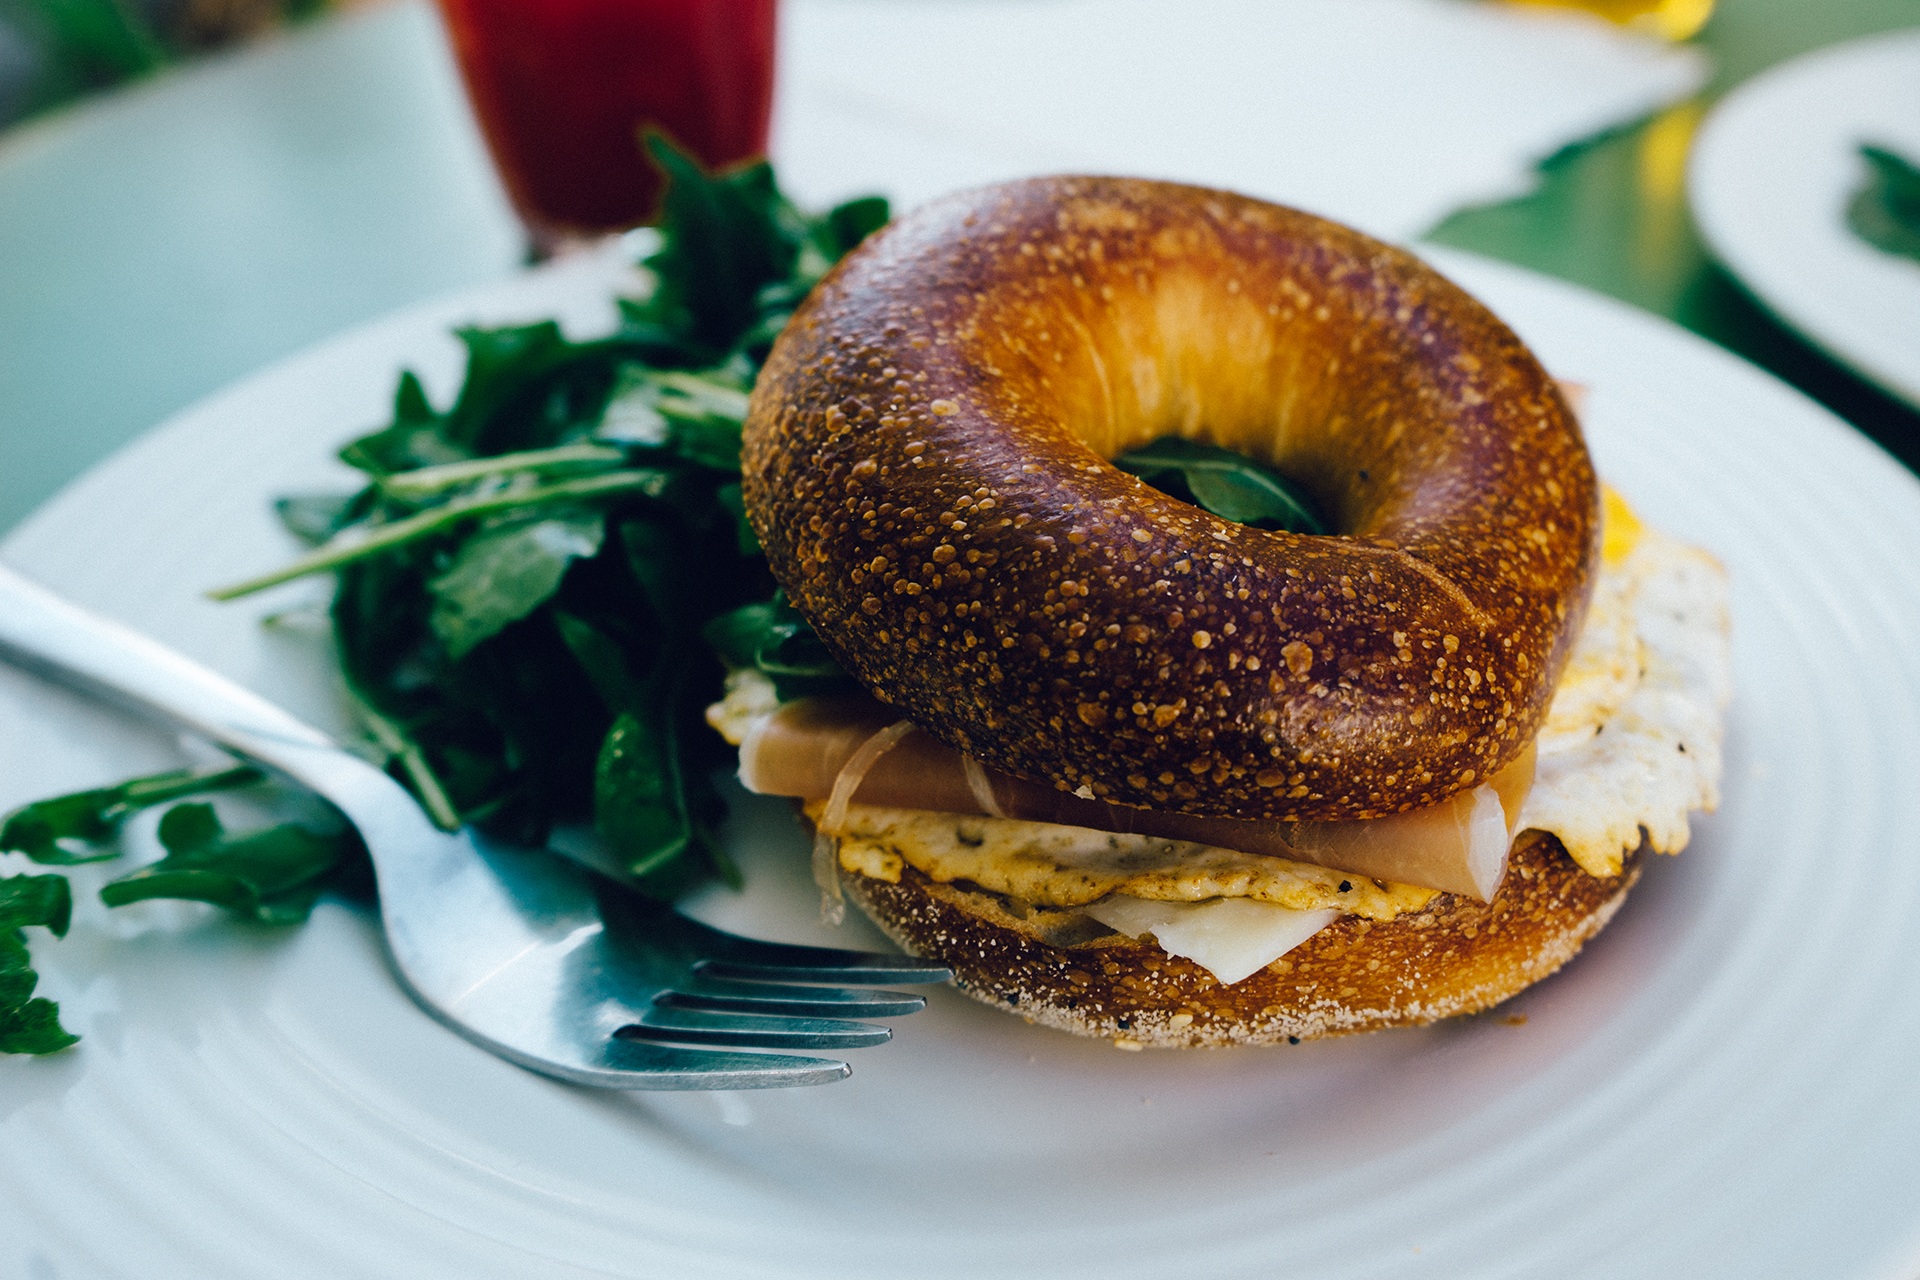
fork, morning, dish, meal, food, salad, produce, plate, fresh, breakfast, gourmet, snack, dessert, homemade, sandwich, egg, bagel, arranged, decorative, toasted, tasty, ham, brunch, baked goods, flavor